Mary of Modena

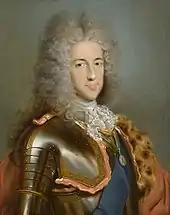
A young man wears a powdered wig while posing in a suit of armour.

Dressed in mourning for the remainder of her life, Mary's first act as regent was to disseminate a manifesto, outlining James Francis Edward's claims. It was largely ignored in England. In Scotland, however, the confederate Lords sent Lord Belhaven to Saint-Germain, to convince the Queen to surrender to them custody of James Francis Edward and accede to his conversion to Protestantism. The conversion, said Belhaven, would enable his accession to the English throne upon William's death. Mary was not swayed by Belhaven's argument, so a compromise was reached: James Francis Edward, if he became king, would limit the number of Catholic priests in England and promise not to tamper with the established Church of England. In exchange, the confederate Lords would do all in their power to block the passing of the Hanoverian succession in Scottish parliament. When, in March 1702, William died, Lord Lovat declared for James Francis Edward at Inverness. Soon after, Lovat travelled to the court-in-exile at Saint-Germain, and begged Mary to allow her son to come to Scotland. Lovat intended to raise an army of 15,000 soldiers in Scotland to seize the throne for James Francis Edward. Mary refused to part with James Francis Edward, and the rising failed. Mary's regency ceased with her son's reaching of the age of 16.